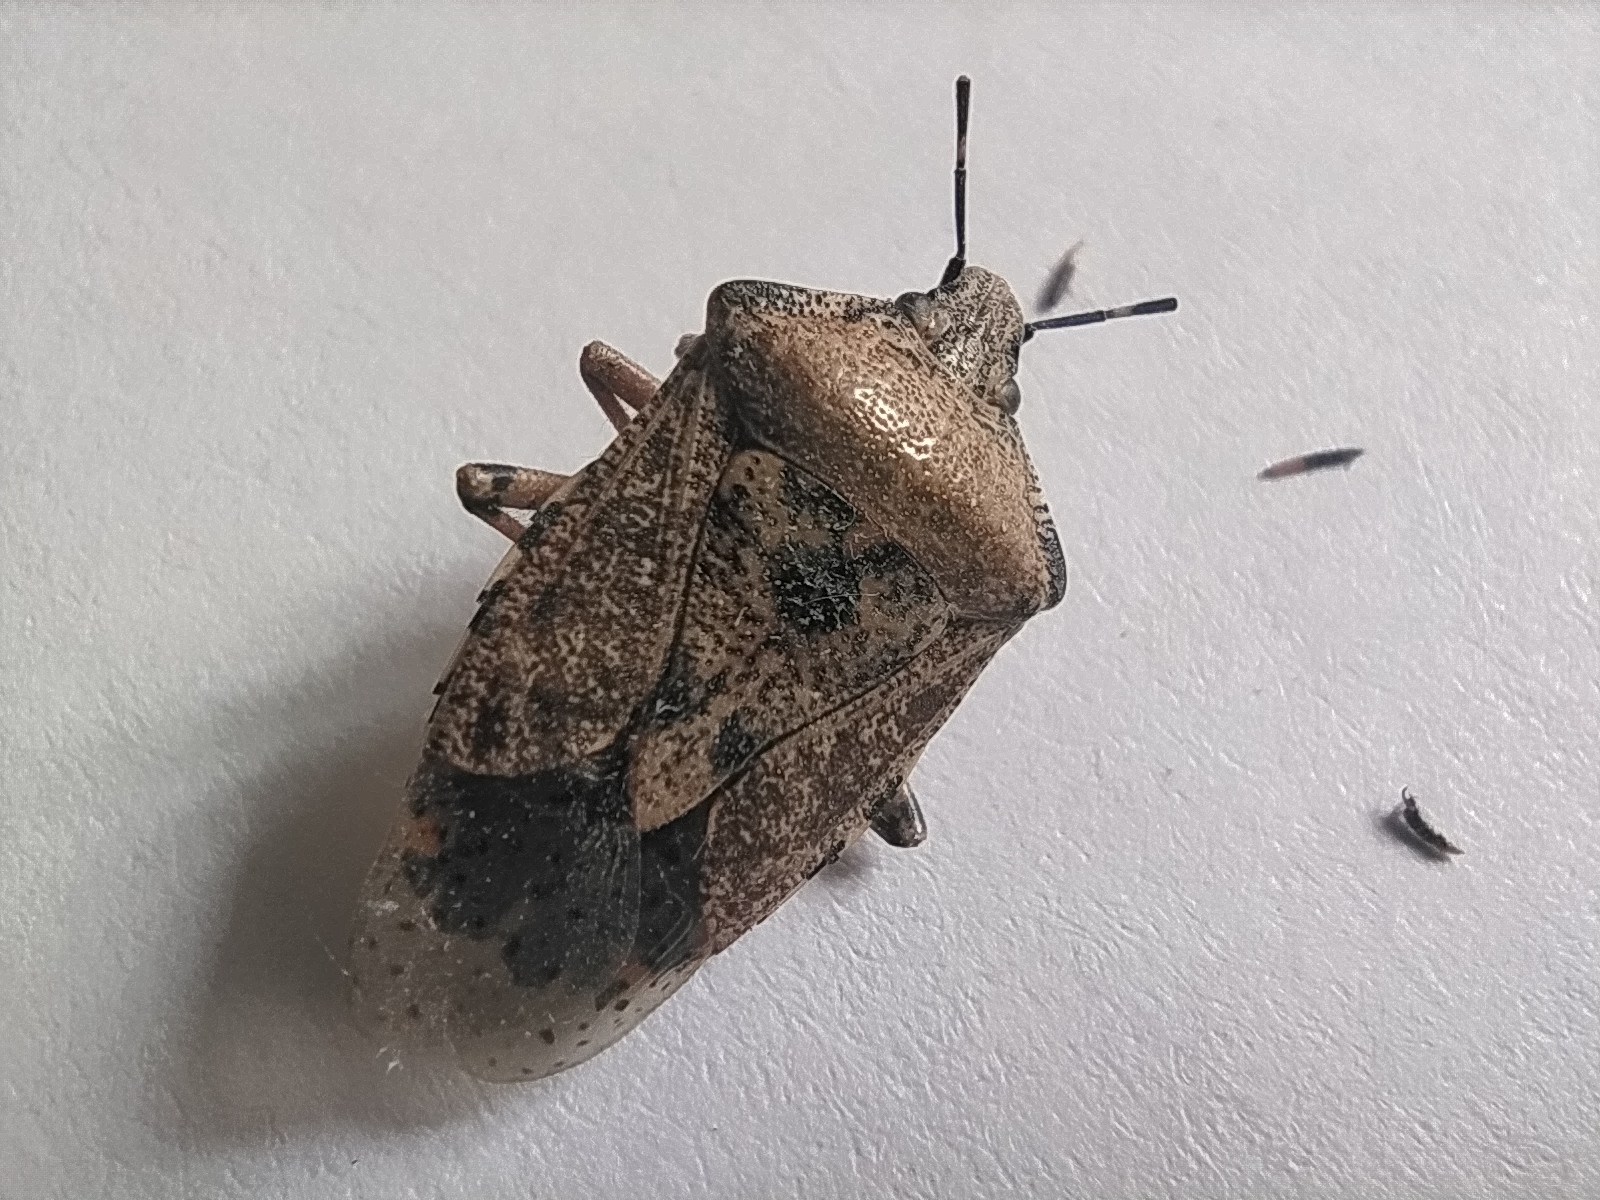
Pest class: stink_bug